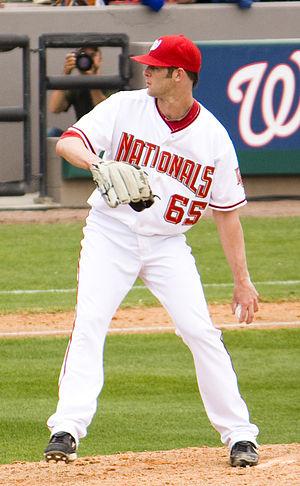
Aaron Marshall Thompson est un lanceur gaucher de la Ligue majeure de baseball.